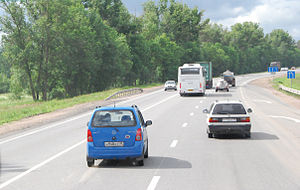
Transsibiriske vej / Galleri
Den transsibiriske vej er det uofficielle navn for et netværk af føderale hovedveje, der spænder vest til øst af Rusland fra Østersøen til Japanske Hav ved Stillehavet. I det asiatiske hovedvejsnet har vejen nummer AH6. Den strækker sig over 11.000 kilometer fra Sankt Petersborg til Vladivostok. Vejen konkurrerer med Australiens Highway 1 om titlen som den længste hovedvej i verden.